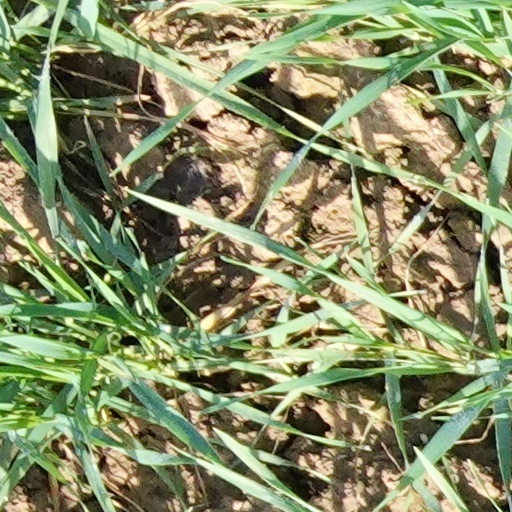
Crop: wheat